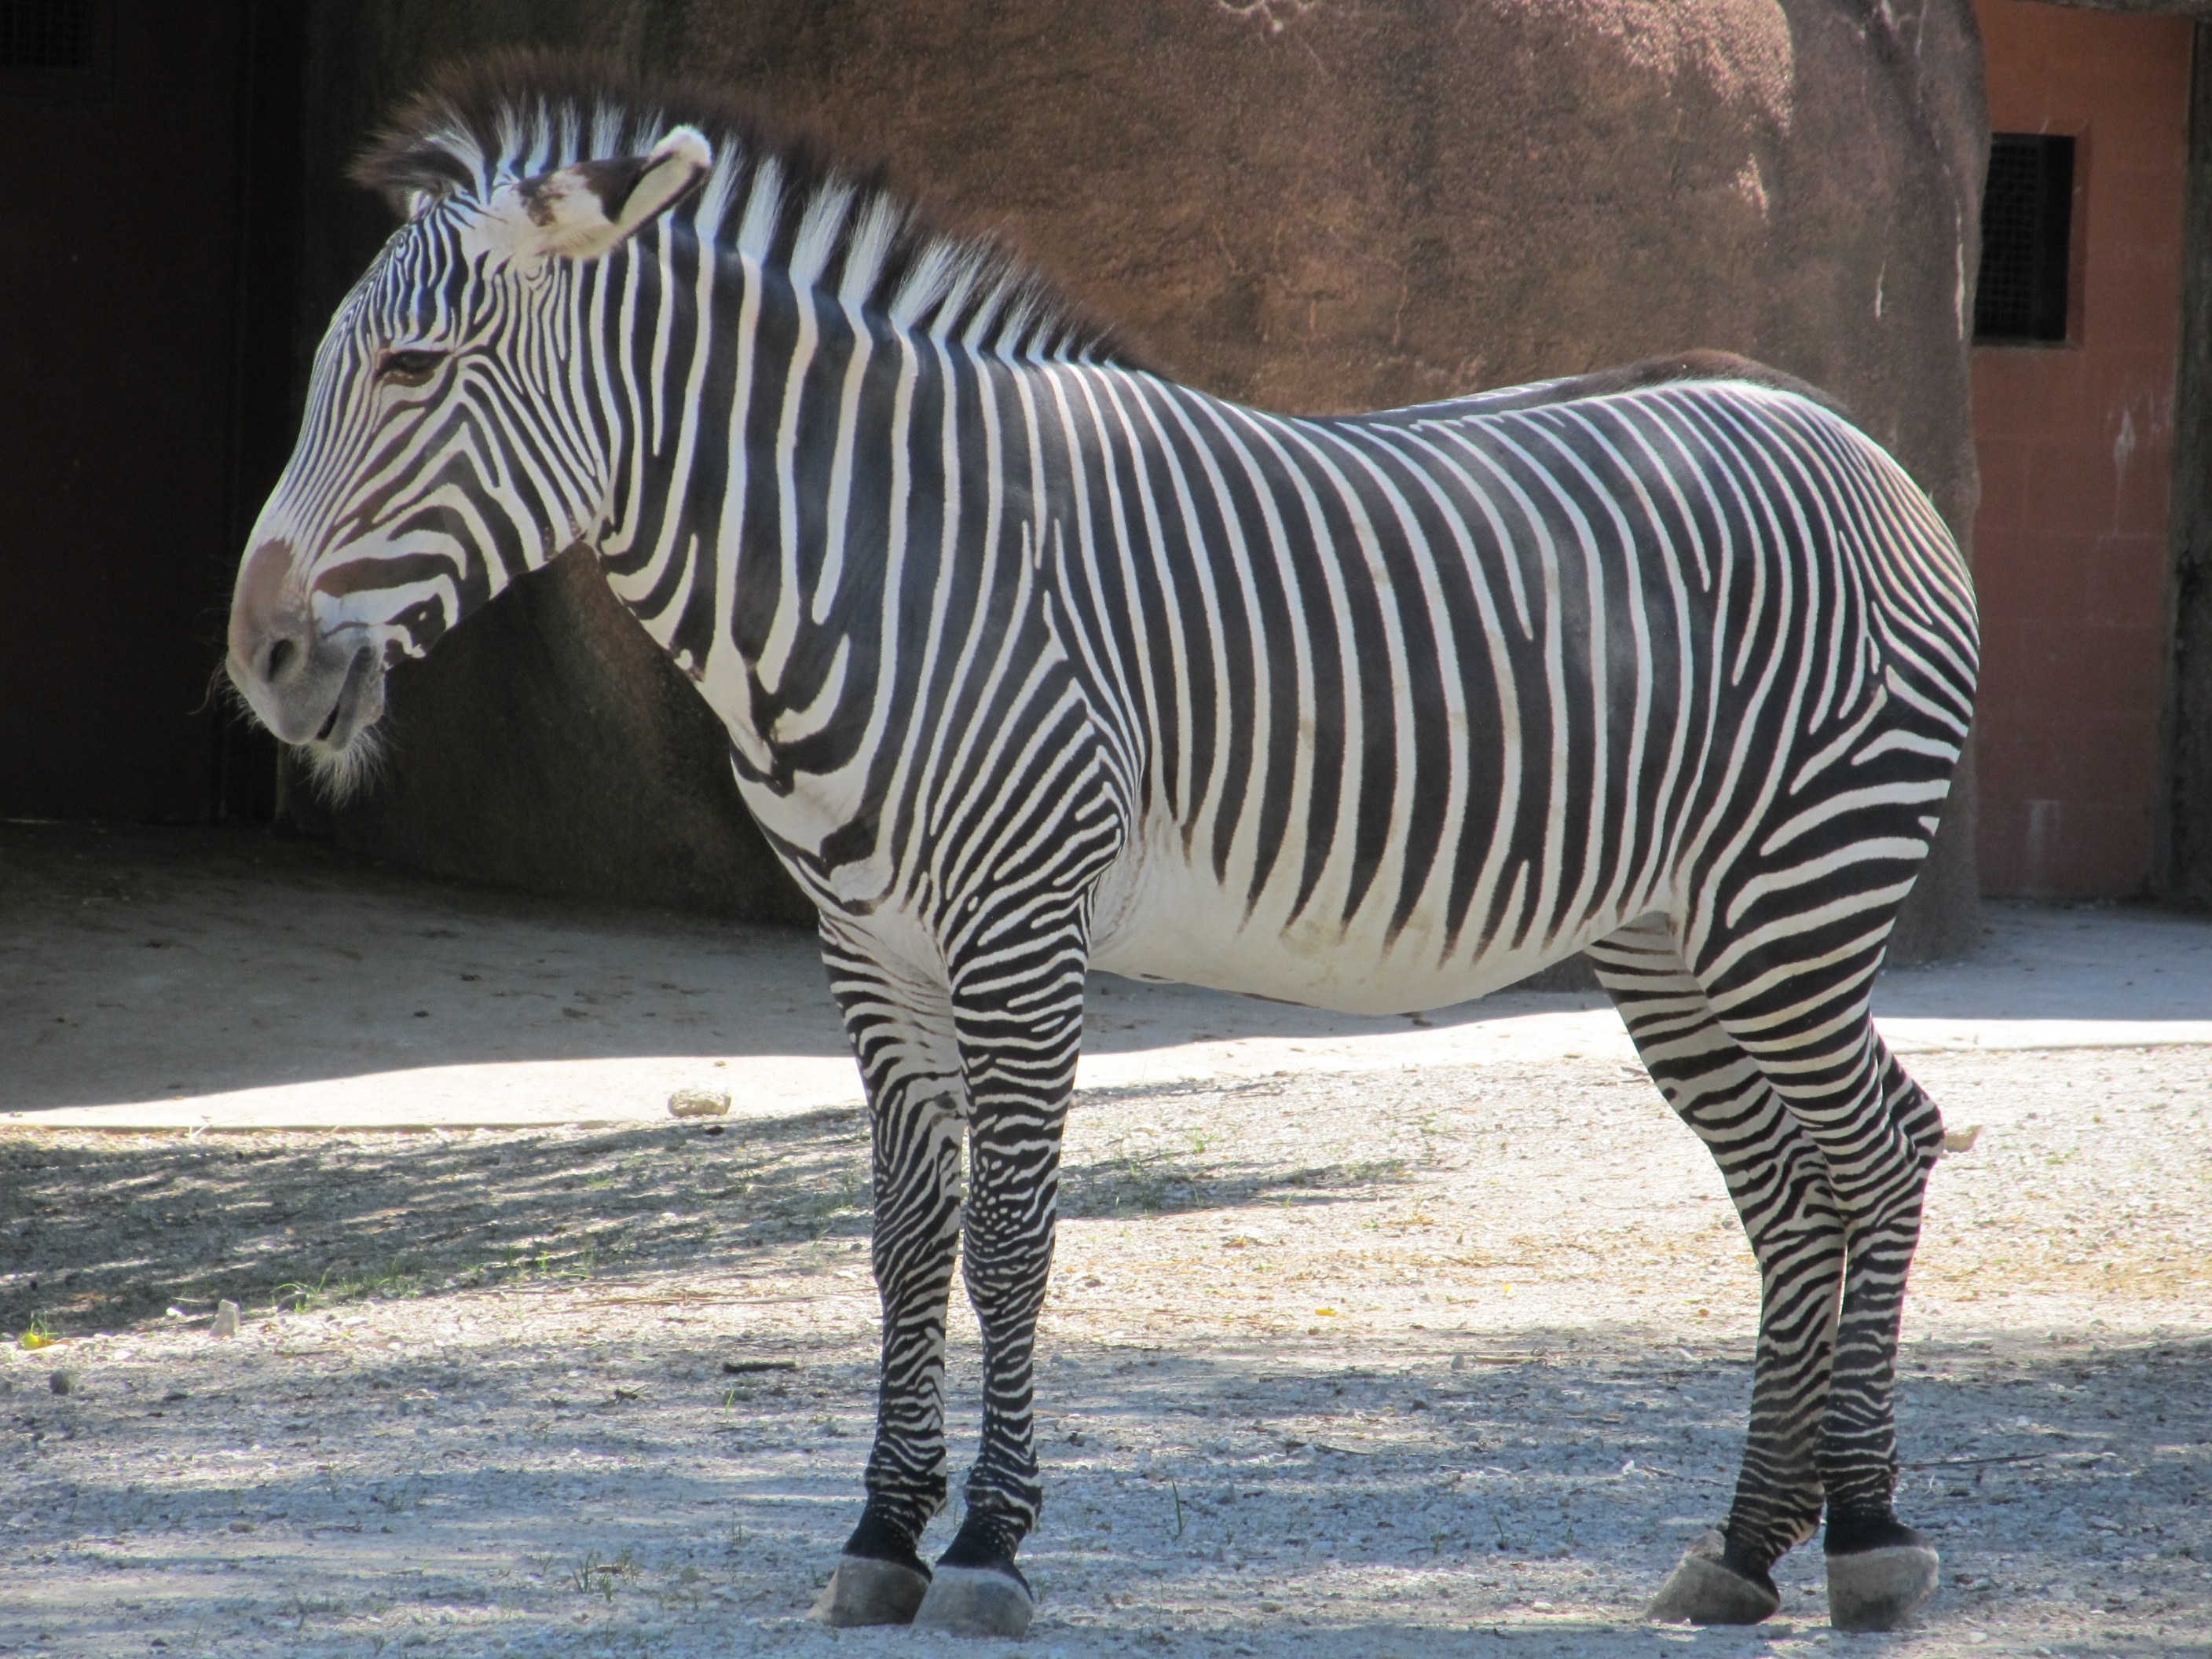
nature, wildlife, zoo, pattern, portrait, horse, mammal, fauna, zebra, striped, outdoors, design, vertebrate, horse like mammal